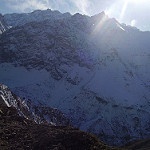
Scene: Outdoor